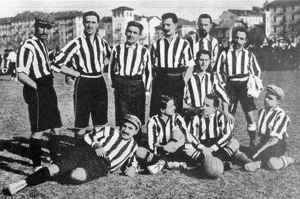
La Juventus FC en 1903, premiére saison avec les maillots à rayures blanches et noires
La saison 1903 du Foot-Ball Club Juventus est la quatrième saison officielle de l'histoire du club, créé six ans plus tôt en 1897.
La Juventus Football Club ou JFC, désignée aussi Juventus Turin ou plus familièrement appelée la Juve, mais également surnommée la Vecchia Signora ou bien encore les Bianconeri en italien, est un club de football professionnel italien basé dans la ville de Turin, dans la région du Piémont, dans le nord de l'Italie.